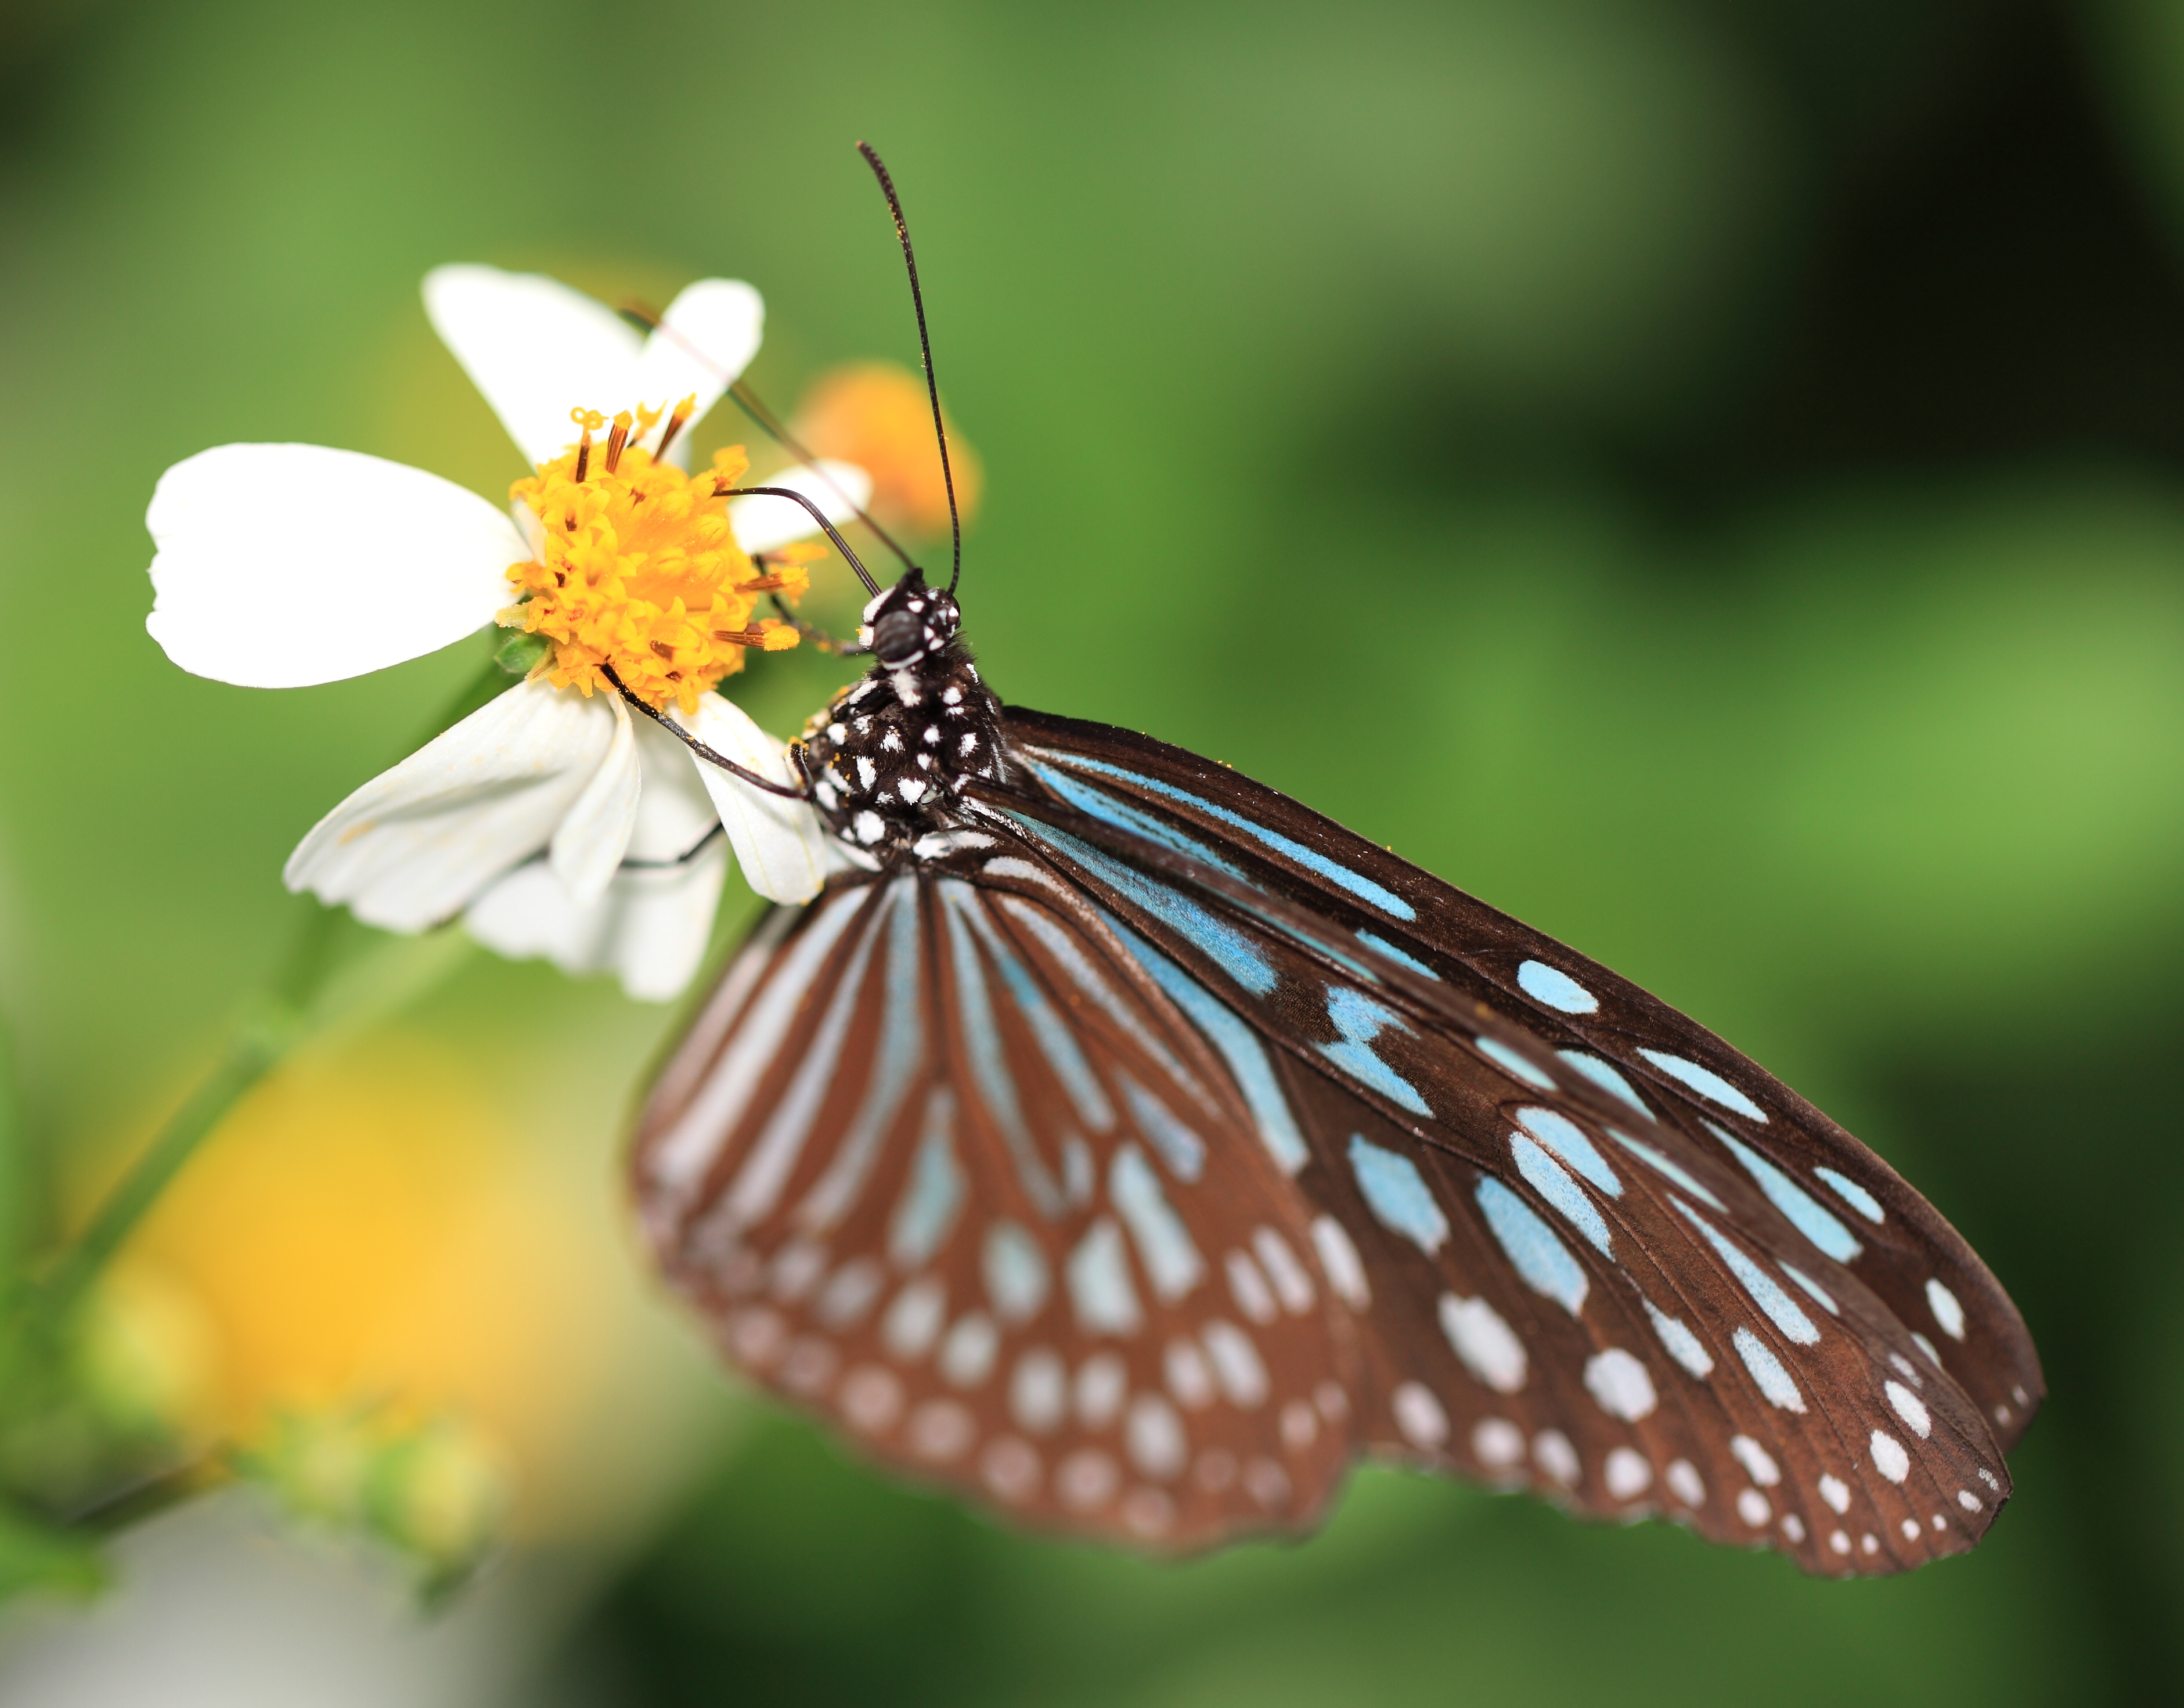
nature, photography, leaf, flower, petal, green, high, insect, park, botany, butterfly, flora, fauna, invertebrate, close up, monarch butterfly, tochigi, 5d, hires, markii, nectar, pieridae, hi, res, resolution, mooka, igashira, similis, ceylonblueglassytiger, ideopsis, macro photography, arthropod, taxonomy binomial ideopsissimilis, pollinator, moths and butterflies, lycaenid, brush footed butterfly, colias